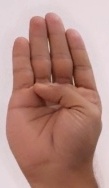
ASL sign: B